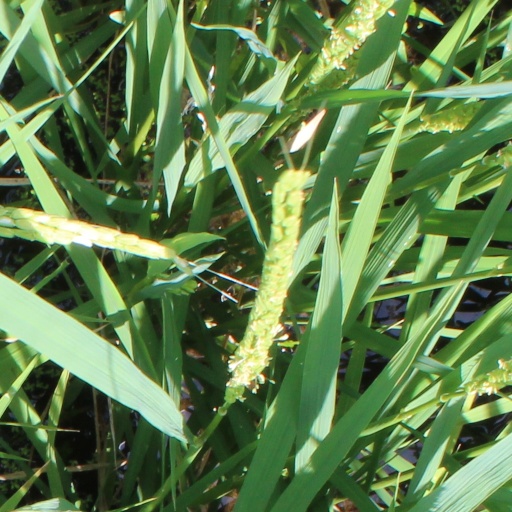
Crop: rice